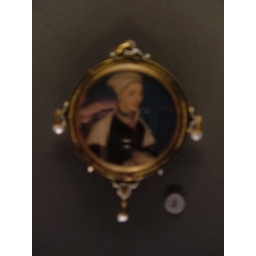
I made this dress once, Weird to see it in person